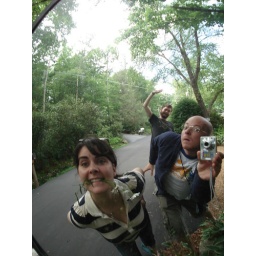
for some reason this photo of us in a road mirror reminds me of the early 1990s